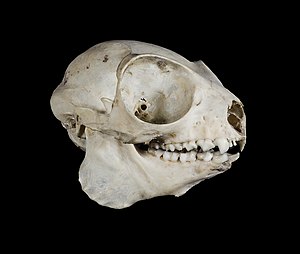
Halvaber / Bygning og levevis
Kranium af uldmaki (Avahi laniger) viser den manglende bagvæg i øjenhulen
Halvaber er en af to underordner af primater med omkring 90 arter. Gruppen omfatter lemurer og aye-ayen fra Madagaskar, galagoer og pottoer fra Afrika og lorier fra Sydøstasien. De kaldes halvaber, fordi de har bevaret mange primitive træk i forhold til de egentlige aber, f.eks. er mange halvaber nataktive. Tidligere regnedes spøgelsesaber også til halvaberne, men de placeres nu i den anden underorden af primater, Haplorhini. Halvaber er de eneste oprindelige primater på Madagaskar.